Ed Miliband

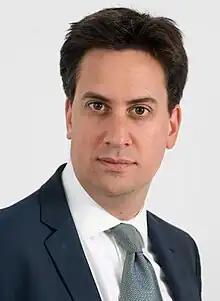
Miliband's portrait as Labour leader

Following the formation of the Conservative–Liberal Democrat coalition government on 11 May 2010, Gordon Brown resigned as Prime Minister of the United Kingdom and Leader of the Labour Party with immediate effect. Deputy Leader Harriet Harman took over as Acting Leader and became Leader of the Opposition. On 14 May, Miliband announced that he would stand as a candidate in the forthcoming leadership election. He launched his campaign during a speech given at a Fabian Society conference and was nominated by 62 fellow Labour MPs. The other candidates were left-wing backbencher Diane Abbott, Shadow Education Secretary Ed Balls, Shadow Health Secretary Andy Burnham and Miliband's elder brother, Shadow Foreign Secretary David Miliband.